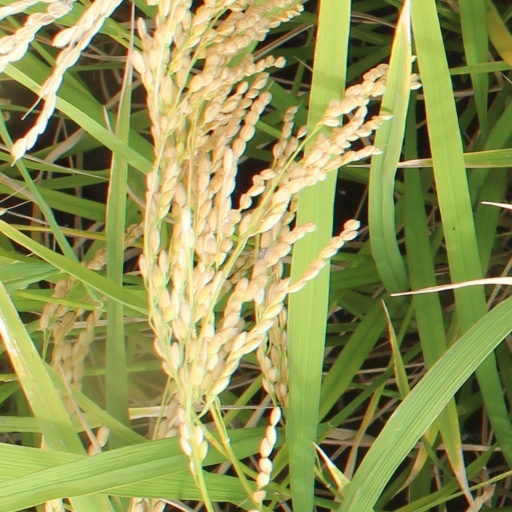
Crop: rice